Chalk talk

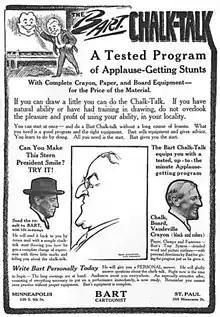
Ad from "Cartoons" magazine for the Bart Chalk-Talk program by C. L. Bartholomew

A chalk talk is an illustrated performance in which the speaker draws pictures to emphasize lecture points and create a memorable and entertaining experience for listeners. Chalk talks differ from other types of illustrated talks in their use of real-time illustration rather than static images. They achieved great popularity during the late nineteenth and early twentieth centuries, appearing in vaudeville shows, Chautauqua assemblies, religious rallies, and smaller venues. Since their inception, chalk talks have been both a popular form of entertainment and a pedagogical tool.